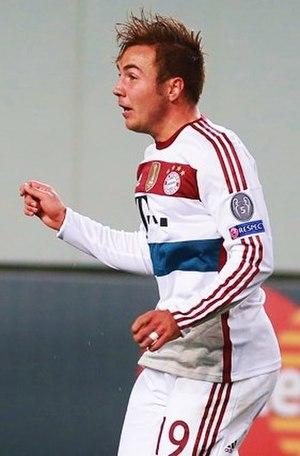
Mario Götze, né le 3 juin 1992 à Memmingen en Allemagne, est un footballeur international allemand qui évolue au poste de milieu offensif au Borussia Dortmund.